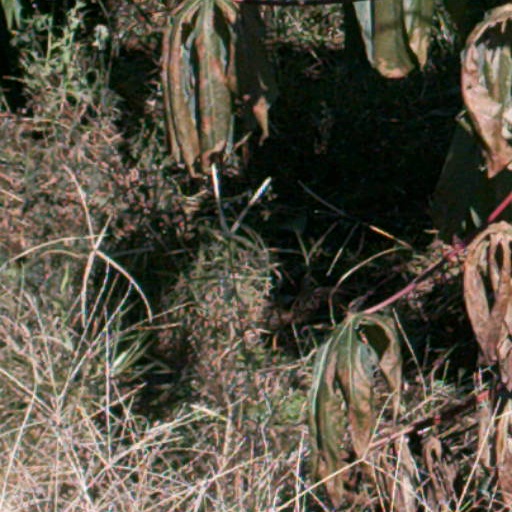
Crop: cassava